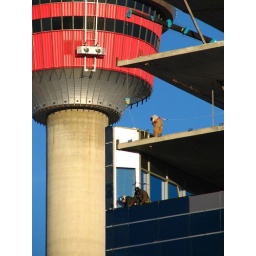
Men at work on an office complex in Calgary, canada. The tower is looming in tghe background.